United Nations Security Council Resolution 301

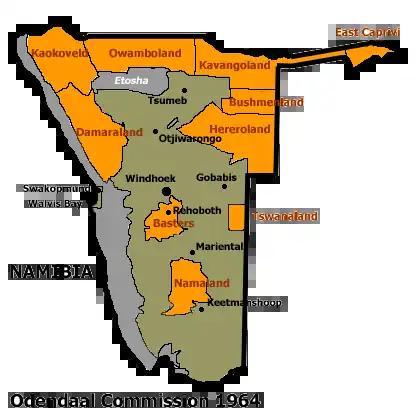
Bantustans in South West Africa (Namibia)

United Nations Security Council Resolution 301, adopted on October 20, 1971, after reaffirming previous resolutions on the topic, the Council condemned the Bantustans, which they described as moves designed to destroy unity and territorial integrity along with South Africa's continued illegal presence in South West Africa (now known as Namibia).